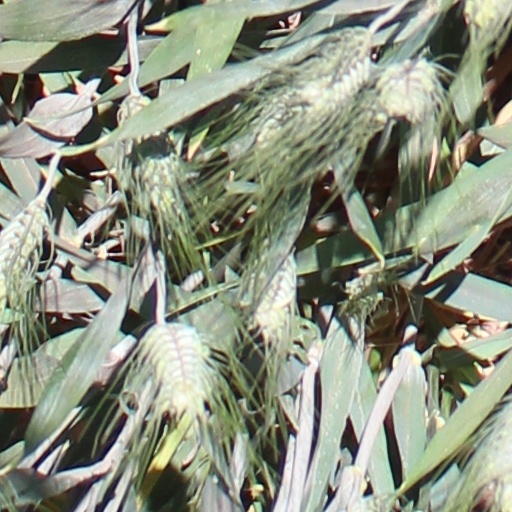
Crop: wheat